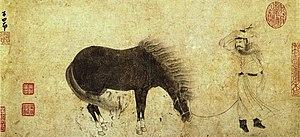
Zhao Mengfu 1254 1322 A l'unisson (Tiaoliang tu) Peinture, encre sur papier feuille d'album 22,7x49cm 日本語: 趙孟頫「調良図」 元・13世紀 紙本墨画 176.1 x 95.6 cm 台北市、国立故宮博物院
La route du thé et des chevaux ou l'ancienne route du thé et des chevaux, est un réseau de sentiers muletiers serpentant en zone montagneuse à partir du Sichuan et du Yunnan en Chine, pour gagner respectivement vers l'ouest et le nord-ouest le Tibet central et vers le sud-ouest la Birmanie. Des caravanes de chevaux, mulets, yaks et porteurs humains transportaient sur 2 400 à 2 600 km, des briques ou des galettes de thé, pour les troquer au Tibet contre des fourrures, vêtements de laine, musc et matières médicinales. La référence aux chevaux, vient du fait qu'entre le XIᵉ siècle et le XVIIIᵉ siècle, l'administration chinoise imposa aux populations périphériques du nord-ouest un système de troc étatique de thé contre des chevaux de guerre, nécessaires à la cavalerie impériale. Ce système commercial fonctionna tant bien que mal suivant les époques mais sans emprunter forcément les sentiers muletiers dits chama gudao. C'est d'ailleurs pourquoi ce réseau muletier est aussi appelé xinan sichou zhilu
Zhao Mengfu, ou Chao Meng-fu, était un érudit chinois, peintre et calligraphe, durant la dynastie Yuan. C'est une figure majeure de l'art chinois.